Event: Nepal Earthquake
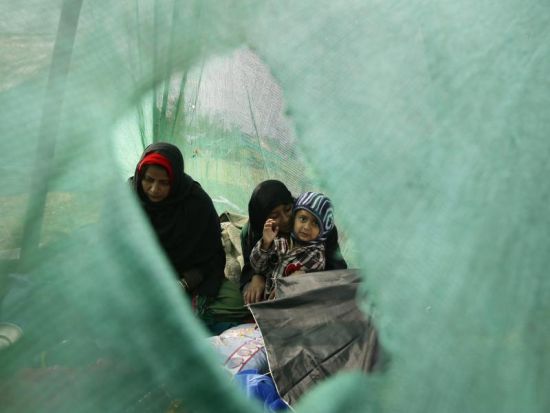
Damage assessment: no_damage